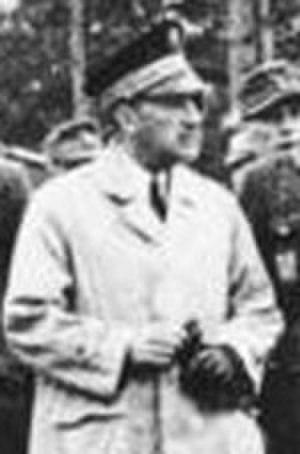
Photographie de Fernand de Brinon alors ambassadeur de France auprès des Allemands, visitant en avril 1943 les fosses des généraux polonais victimes du Massacre de Katyn.
Fernand de Brinon est un avocat, journaliste et homme politique français, né le 26 août 1885 à Libourne et exécuté le 15 avril 1947 au fort de Montrouge, près de Paris. Il est l’un des agents de la collaboration française avec les nazis pendant la Seconde Guerre mondiale.